List of Philadelphia Flyers players

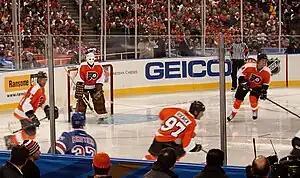
Eric Desjardins (left), Bernie Parent (in goal), Jeremy Roenick (97) and Derian Hatcher (far right) playing for the Flyers during the 2012 Winter Classic Alumni Game.

The Philadelphia Flyers are a professional ice hockey team based in Philadelphia, Pennsylvania. They are members of the Metropolitan Division of the National Hockey League's (NHL) Eastern Conference. The Flyers were founded in 1967 as one of six expansion teams, increasing the size of the NHL at that time to 12 teams.